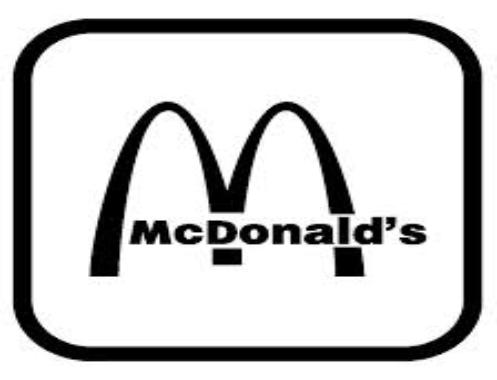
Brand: McDonald's
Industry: Food